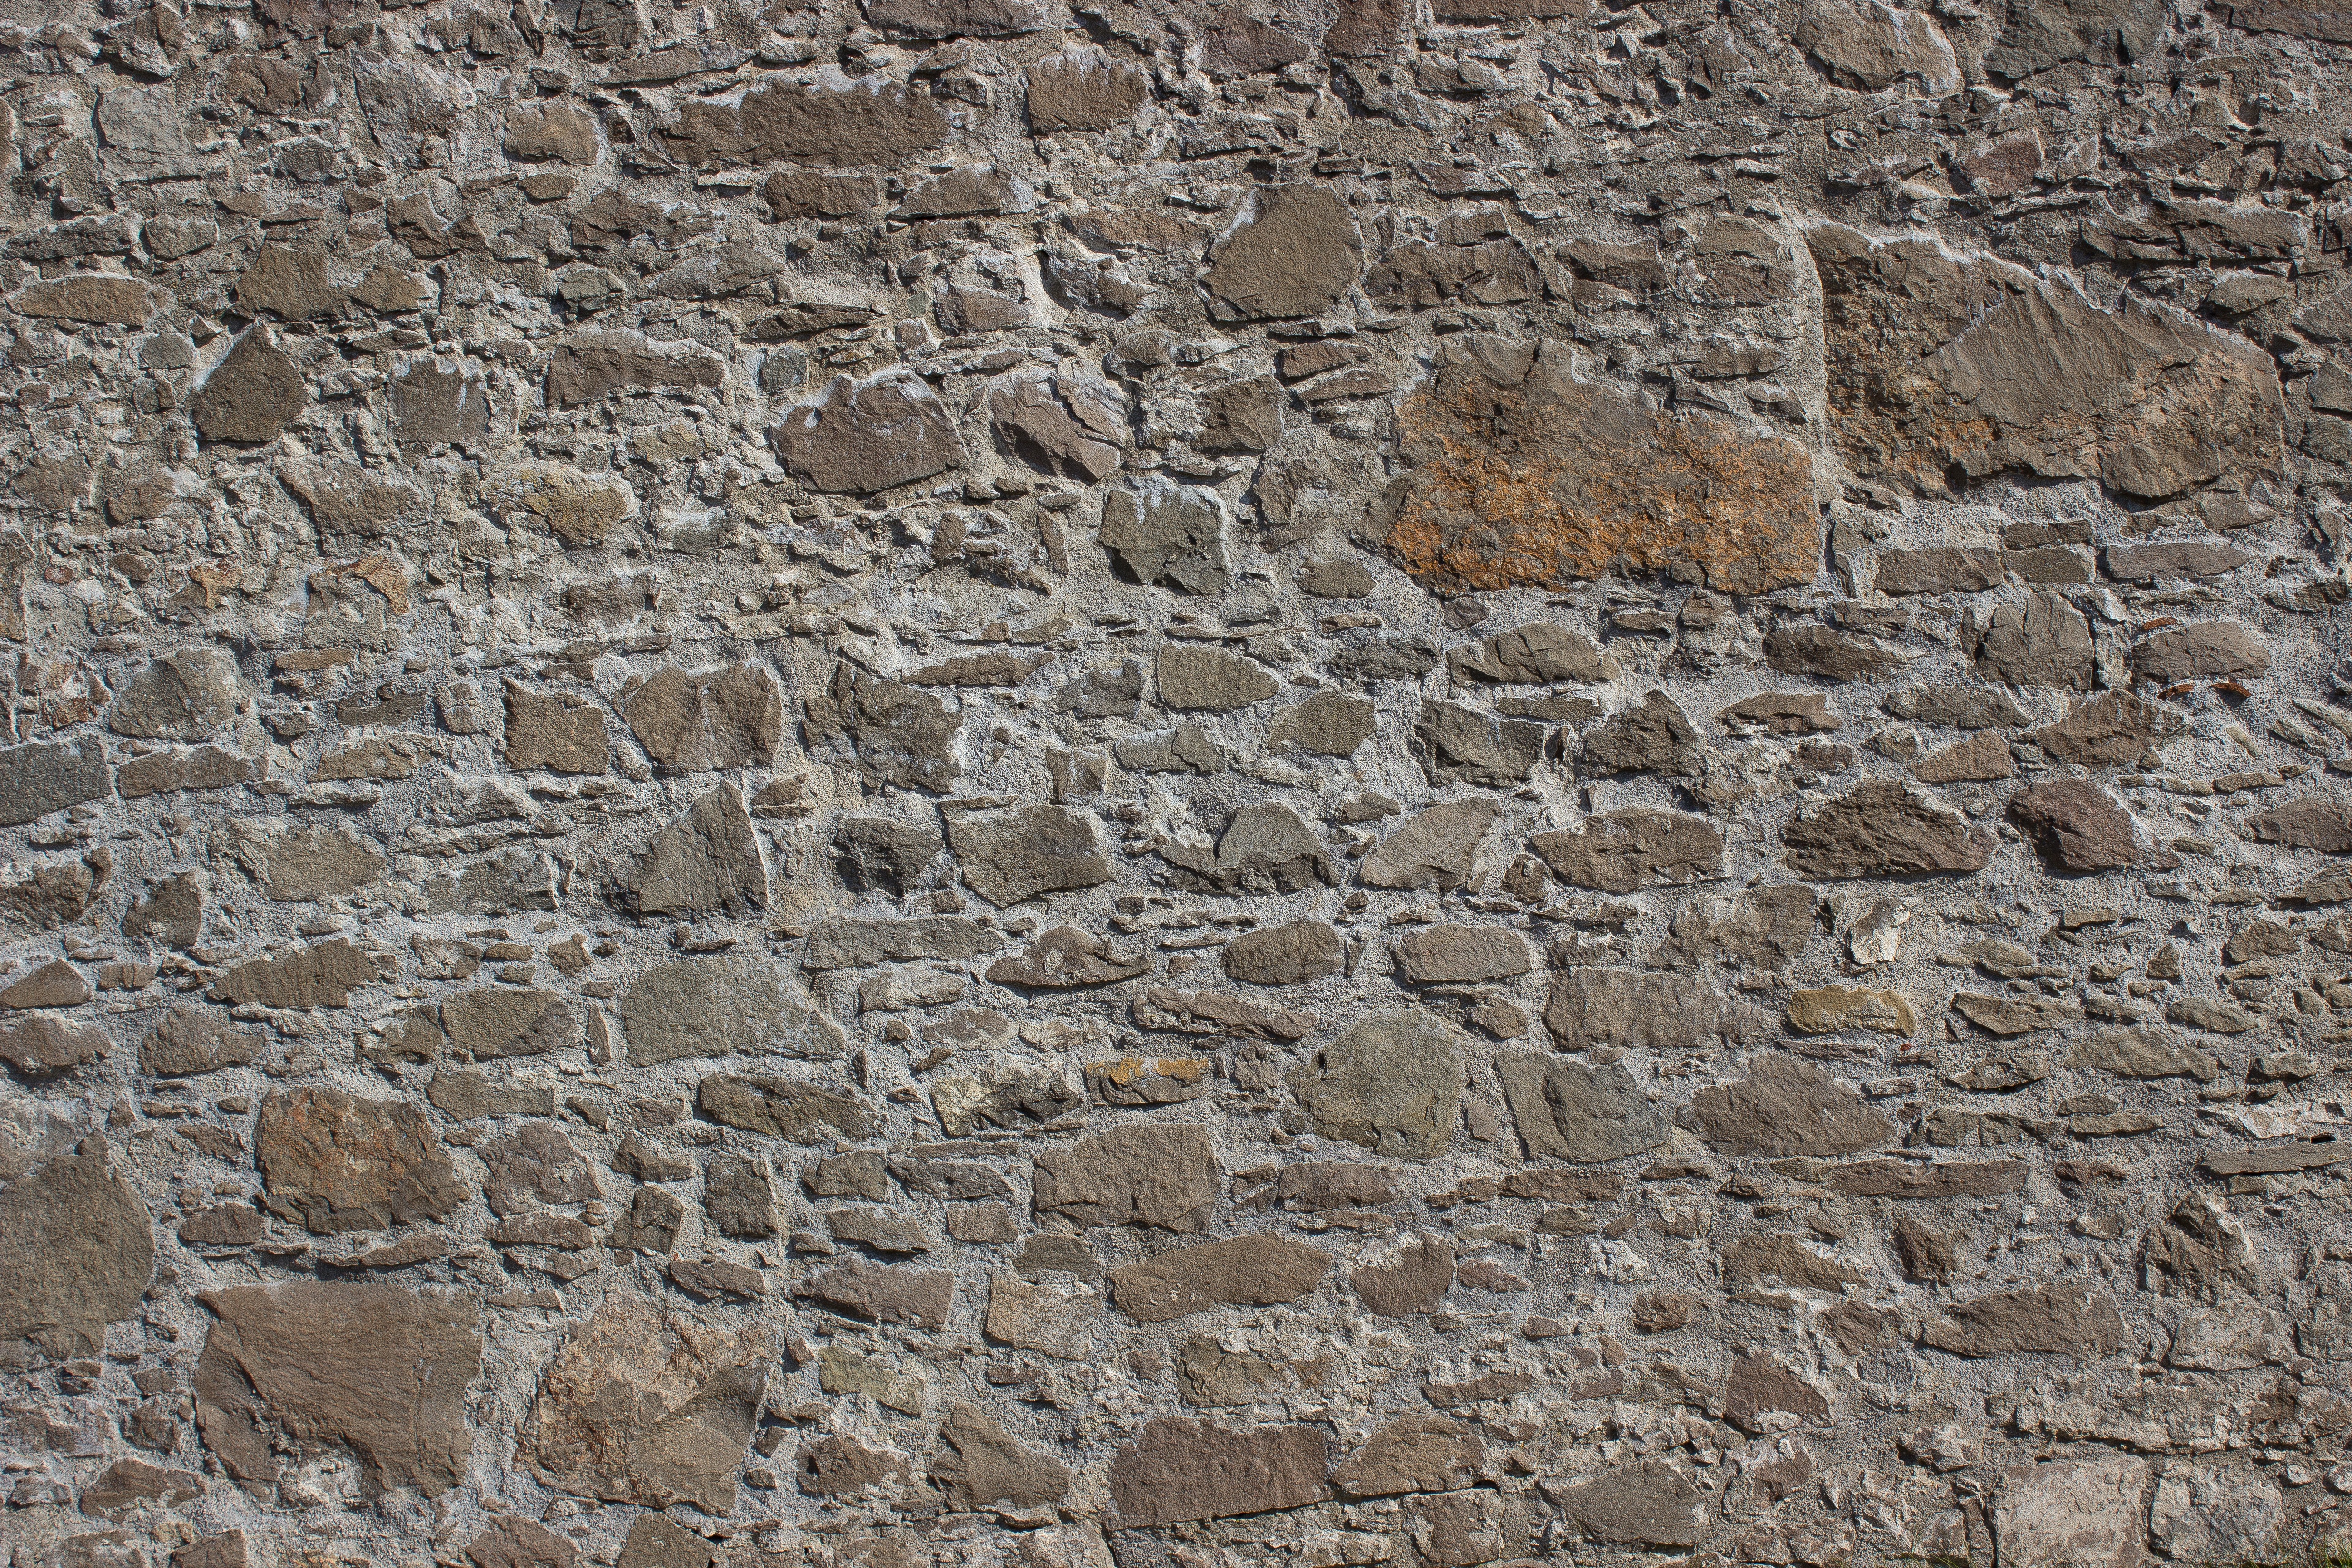
rock, wall, soil, stone wall, brick, material, background, geology, ruins, brickwork, flooring, castle wall, archaeological site, road surface, ancient history